Can Bonastre

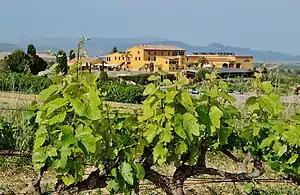
Can Bonastre

Can Bonastre is a traditional winery in Masquefa village, Anoia, Spain, founded in 1548 and located in the "Can Bonastre de Santa Magdalena" estate.